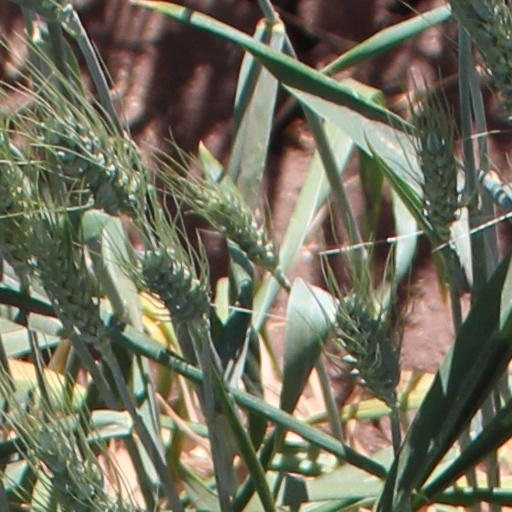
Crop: wheat